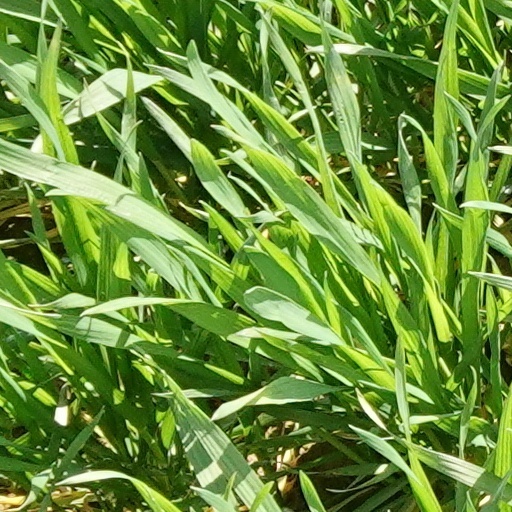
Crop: wheat